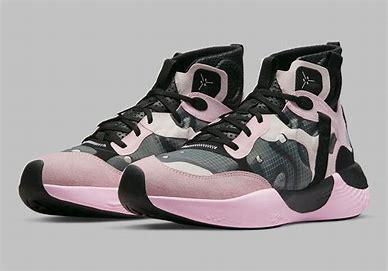
Brand: Jordan
Model: Delta 3